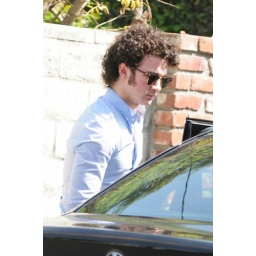
Getting in to his car to go back to the house i think!!!!!!